Jennifer Ratner-Rosenhagen

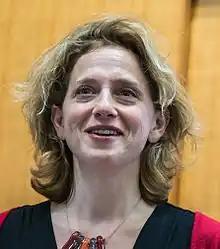
Ratner-Rosenhagen in 2014

Jennifer Ratner-Rosenhagen is a history professor at the University of Wisconsin–Madison and the author of "American Nietzsche" (2011). She was a Radcliffe Institute Fellow in 2014–2015.